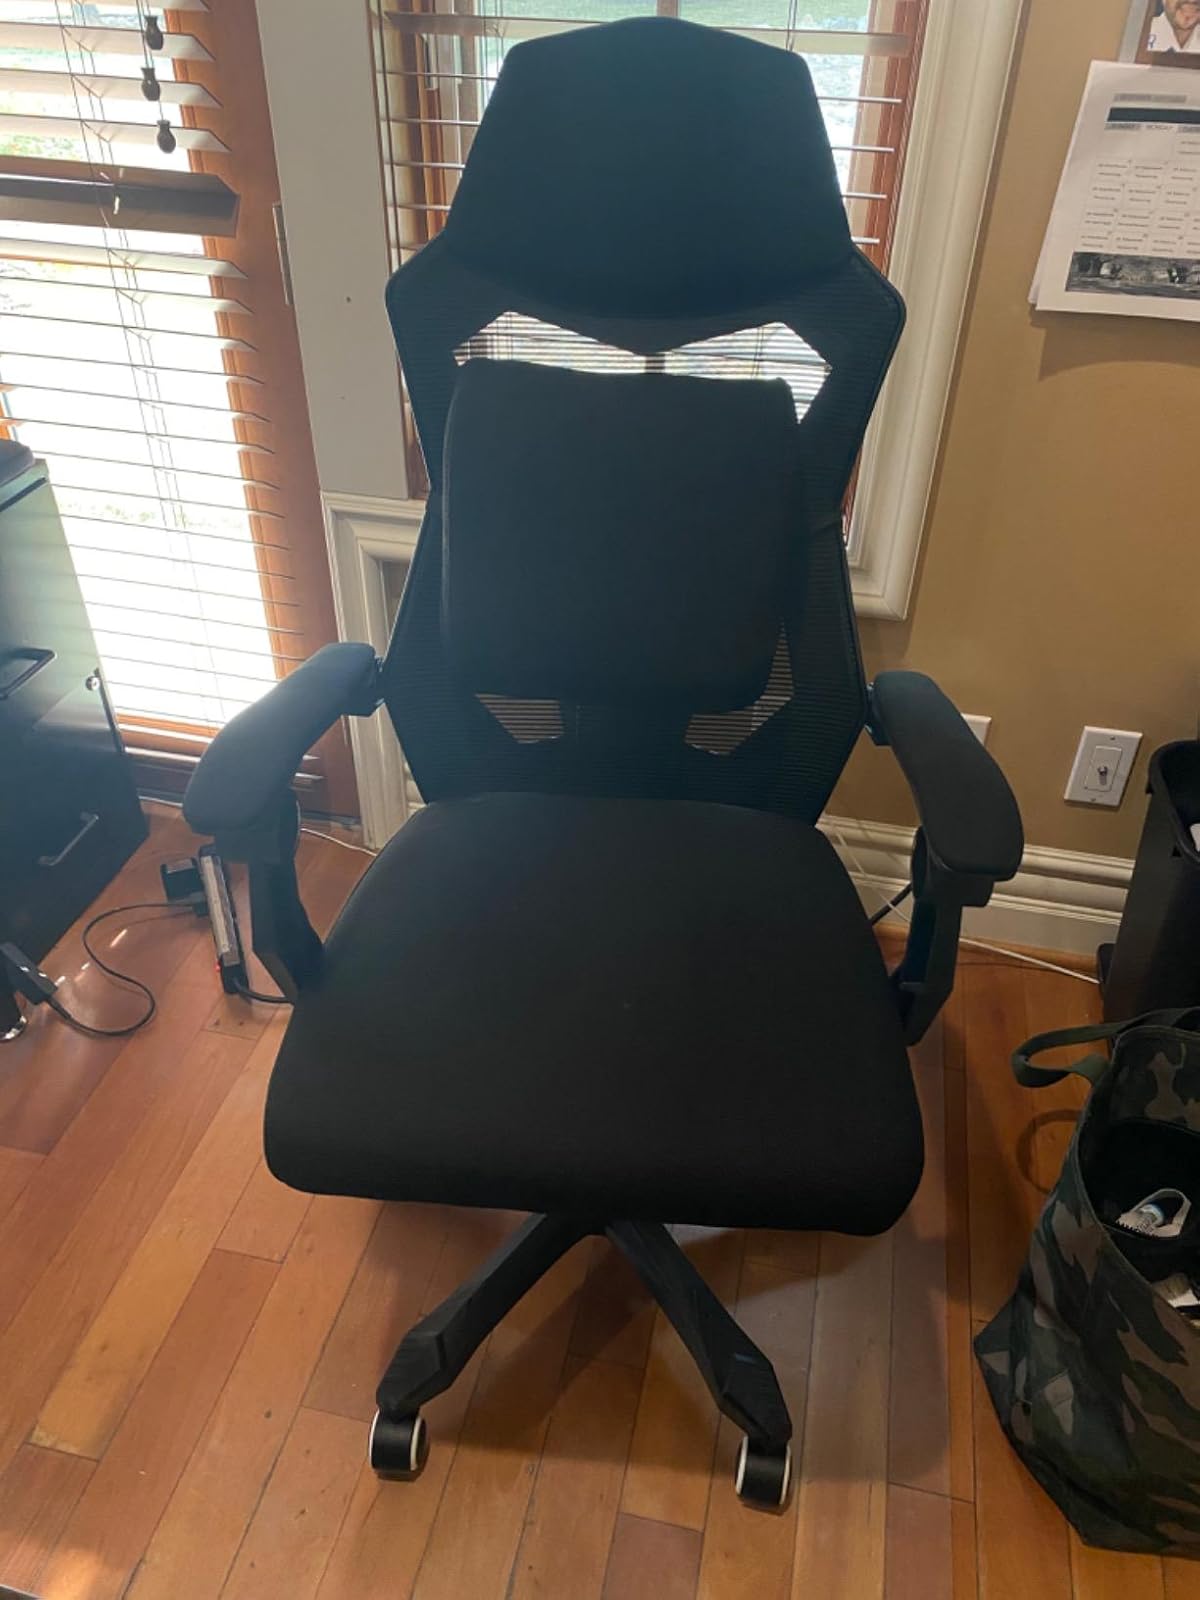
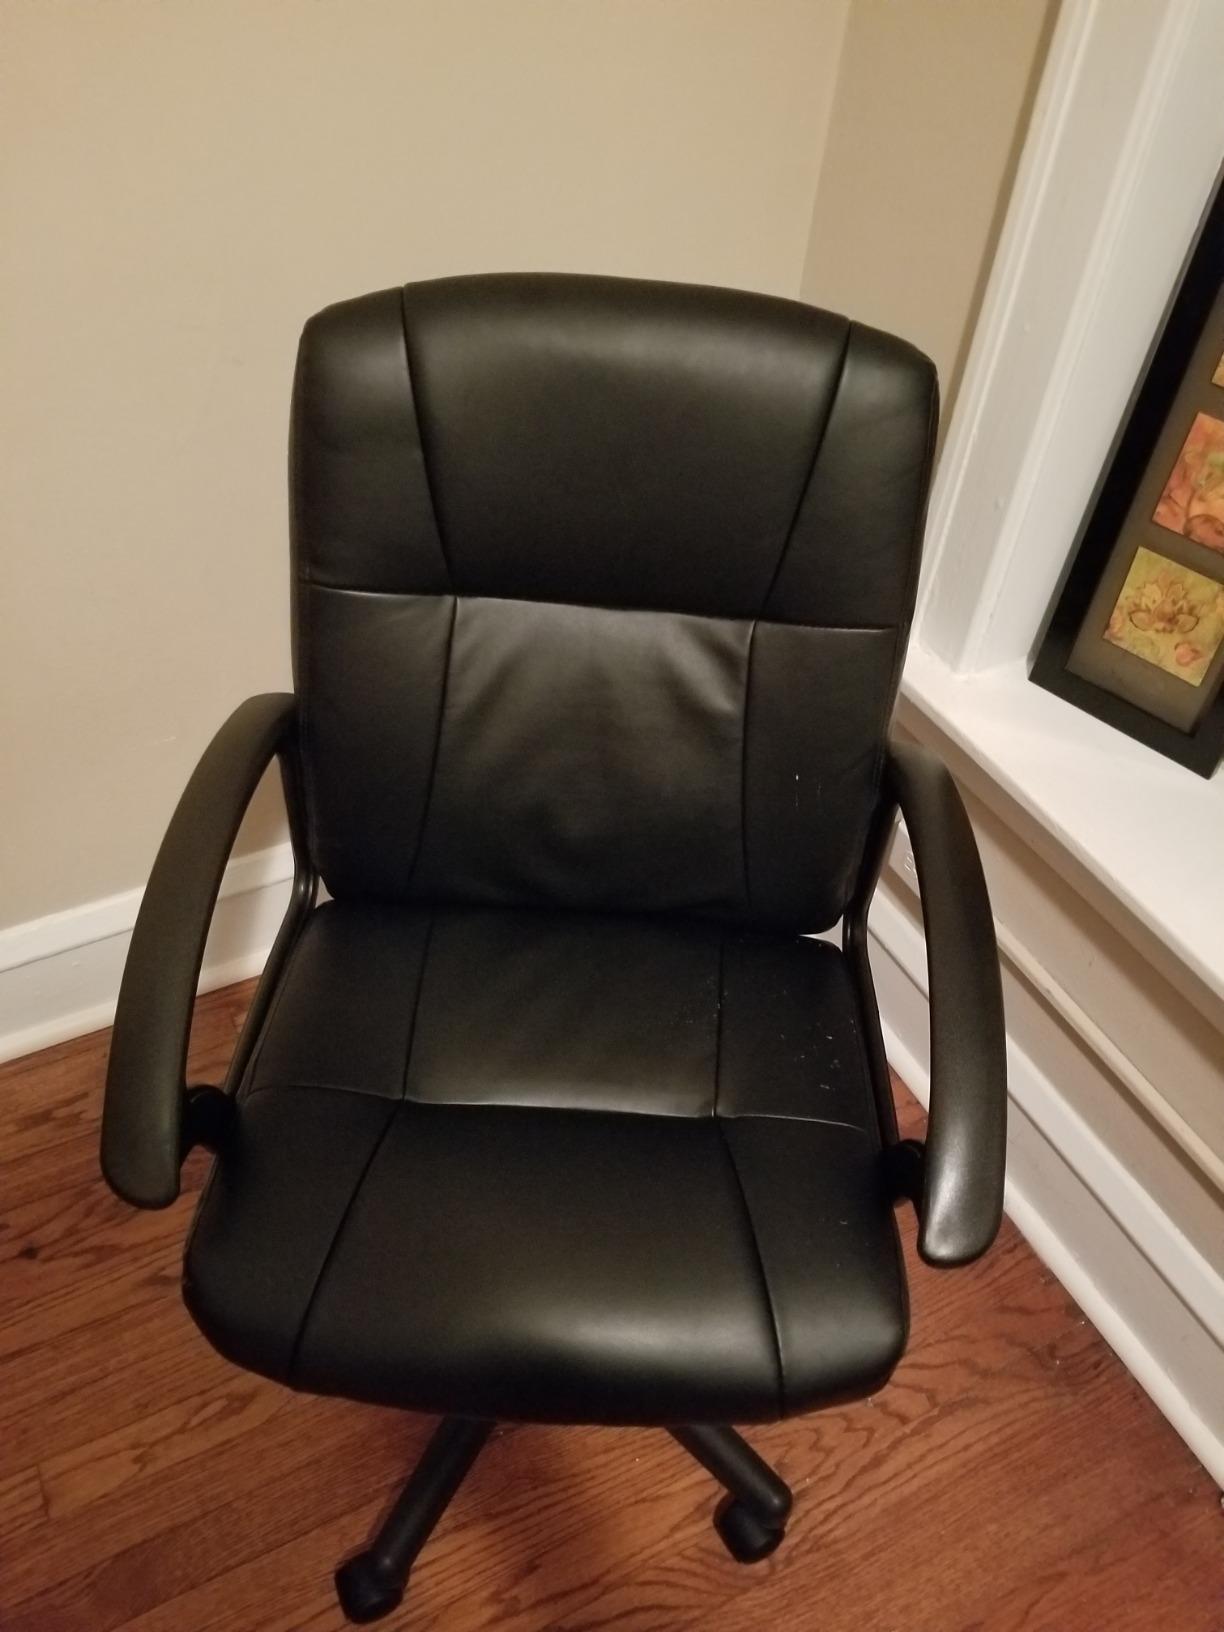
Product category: items_chair
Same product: no